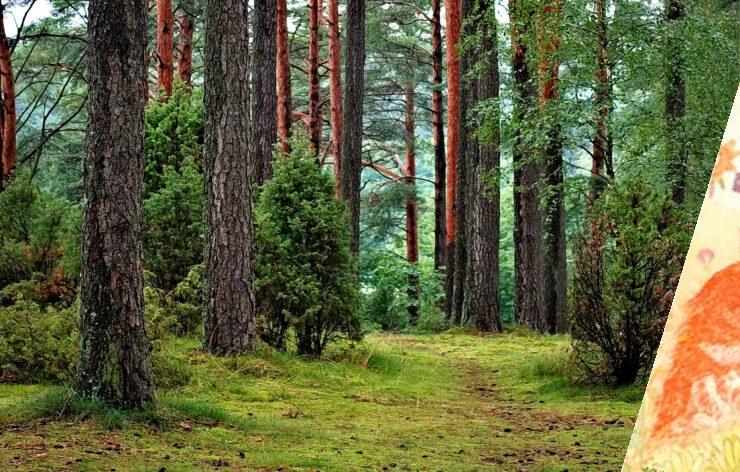
Denominación: 1000